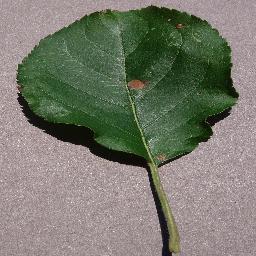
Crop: apple
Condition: black_rot